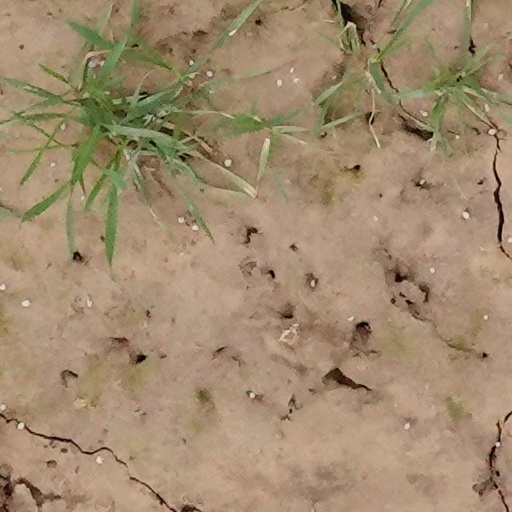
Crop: wheat